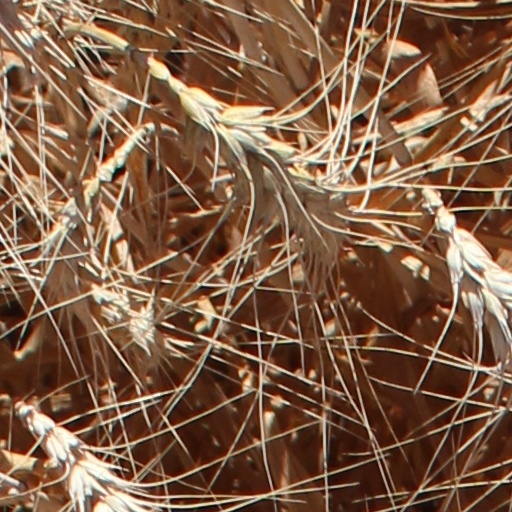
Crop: wheat